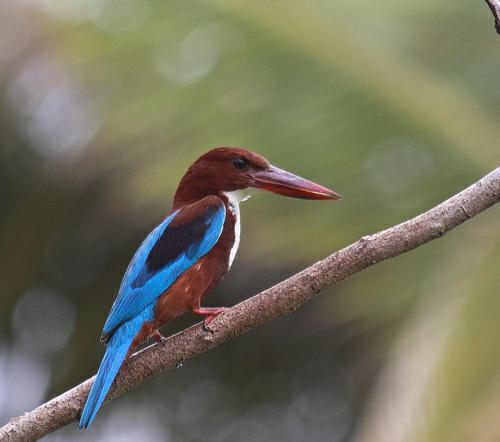
A photo of a white breasted kingfisher